You'll Get Over It

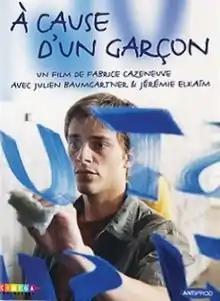
Theatrical release poster (France)

You'll Get Over It is a gay-themed coming of age film released in 2002. The literal translation of the French title is "Because of a Boy".